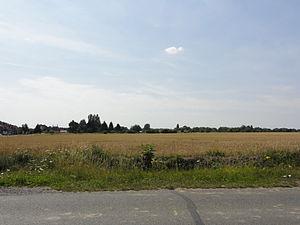
Terril n° 212A dit Cavalier du 10 de l'Escarpelle, disparu, vers la fosse n° 10 des mines de l'Escarpelle, Roost-Warendin, Nord, Nord-Pas-de-Calais, France.
Dans le bassin minier du Nord-Pas-de-Calais, 339 terrils sont recensés. En 1969, les Houillères leur ont attribué un numéro individuel, pour les référencer, et les exploiter. Ils sont numérotés d'ouest en est, du nᵒ 1 au 202. Une liste complémentaire a été créée dans les années 1970. Les sites y sont numérotés de 203 à 260, sans logique spécifique, chaque numéro ayant été attribué en fonction des sites susceptibles d'être exploités. Certains sites étant composés de plusieurs terrils annexes ou satellites, une lettre suit le numéro.